Laparoscopy

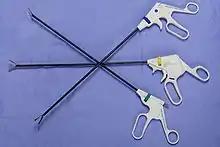
Laparoscopic instruments

During the laparoscopic procedure, the position of the patient is either in Trendelenburg position or in reverse Trendelenburg. These positions have an effect on cardiopulmonary function. In Trendelenburg's position, there is an increased preload due to an increase in the venous return from lower extremities. This position results in cephalic shifting of the viscera, which accentuates the pressure on the diaphragm. In the case of reverse Trendelenburg position, pulmonary function tends to improve as there is a caudal shifting of viscera, which improves tidal volume by a decrease in the pressure on the diaphragm. This position also decreases the preload on the heart and causes a decrease in the venous return leading to hypotension. The pooling of blood in the lower extremities increases the stasis and predisposes the patient to develop deep vein thrombosis (DVT).